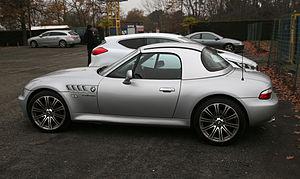
La BMW Z3 est un modèle de roadster et de coupé du constructeur automobile allemand BMW construit entre 1995 et 2003.